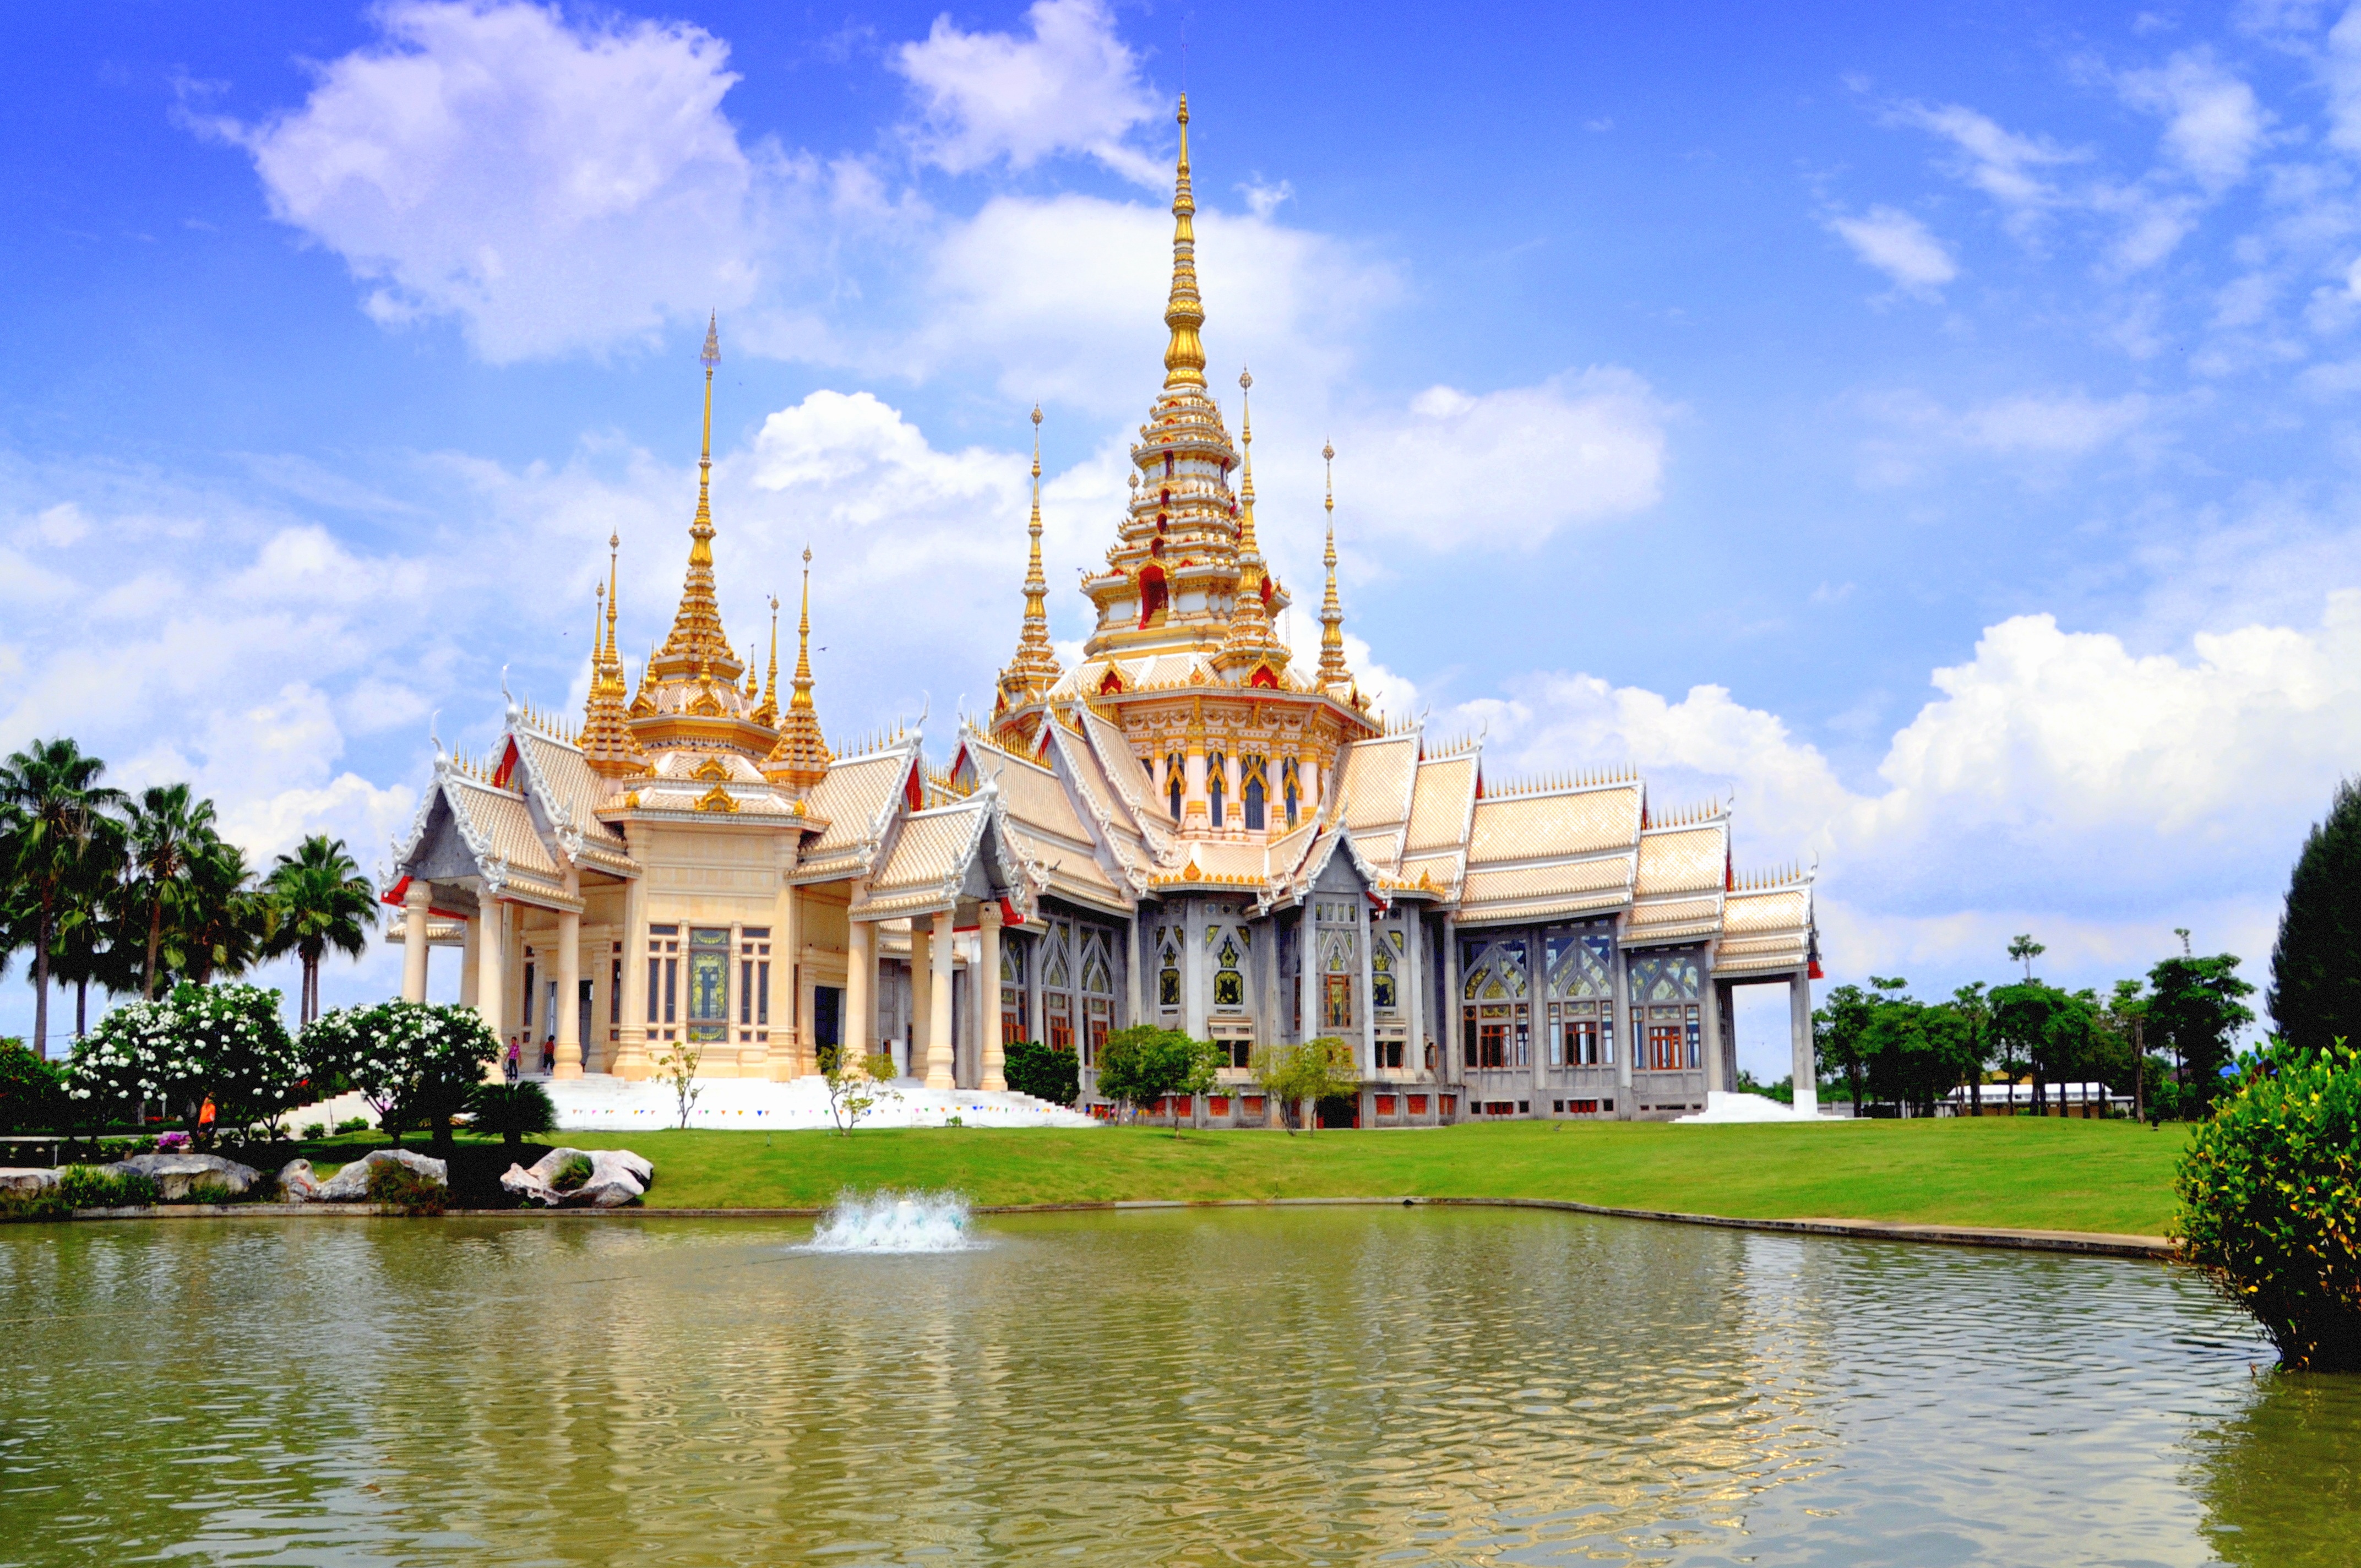
sky, building, palace, travel, religion, asia, landmark, blue, tourism, place of worship, thailand, temple, resort, famous, royal, estate, traditional, pagoda, wat, historic site